The Famous Five

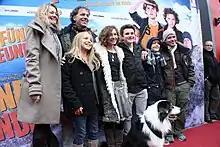
Producers, actors, director and the dog Coffey at the Schleswig premiere of the movie "Fünf Freunde" (translated into English "The Famous Five Friends")

The Children's Film Foundation made two films based on "Famous Five" books: "Five on a Treasure Island", in 1957, and "Five Have a Mystery to Solve", in 1964.